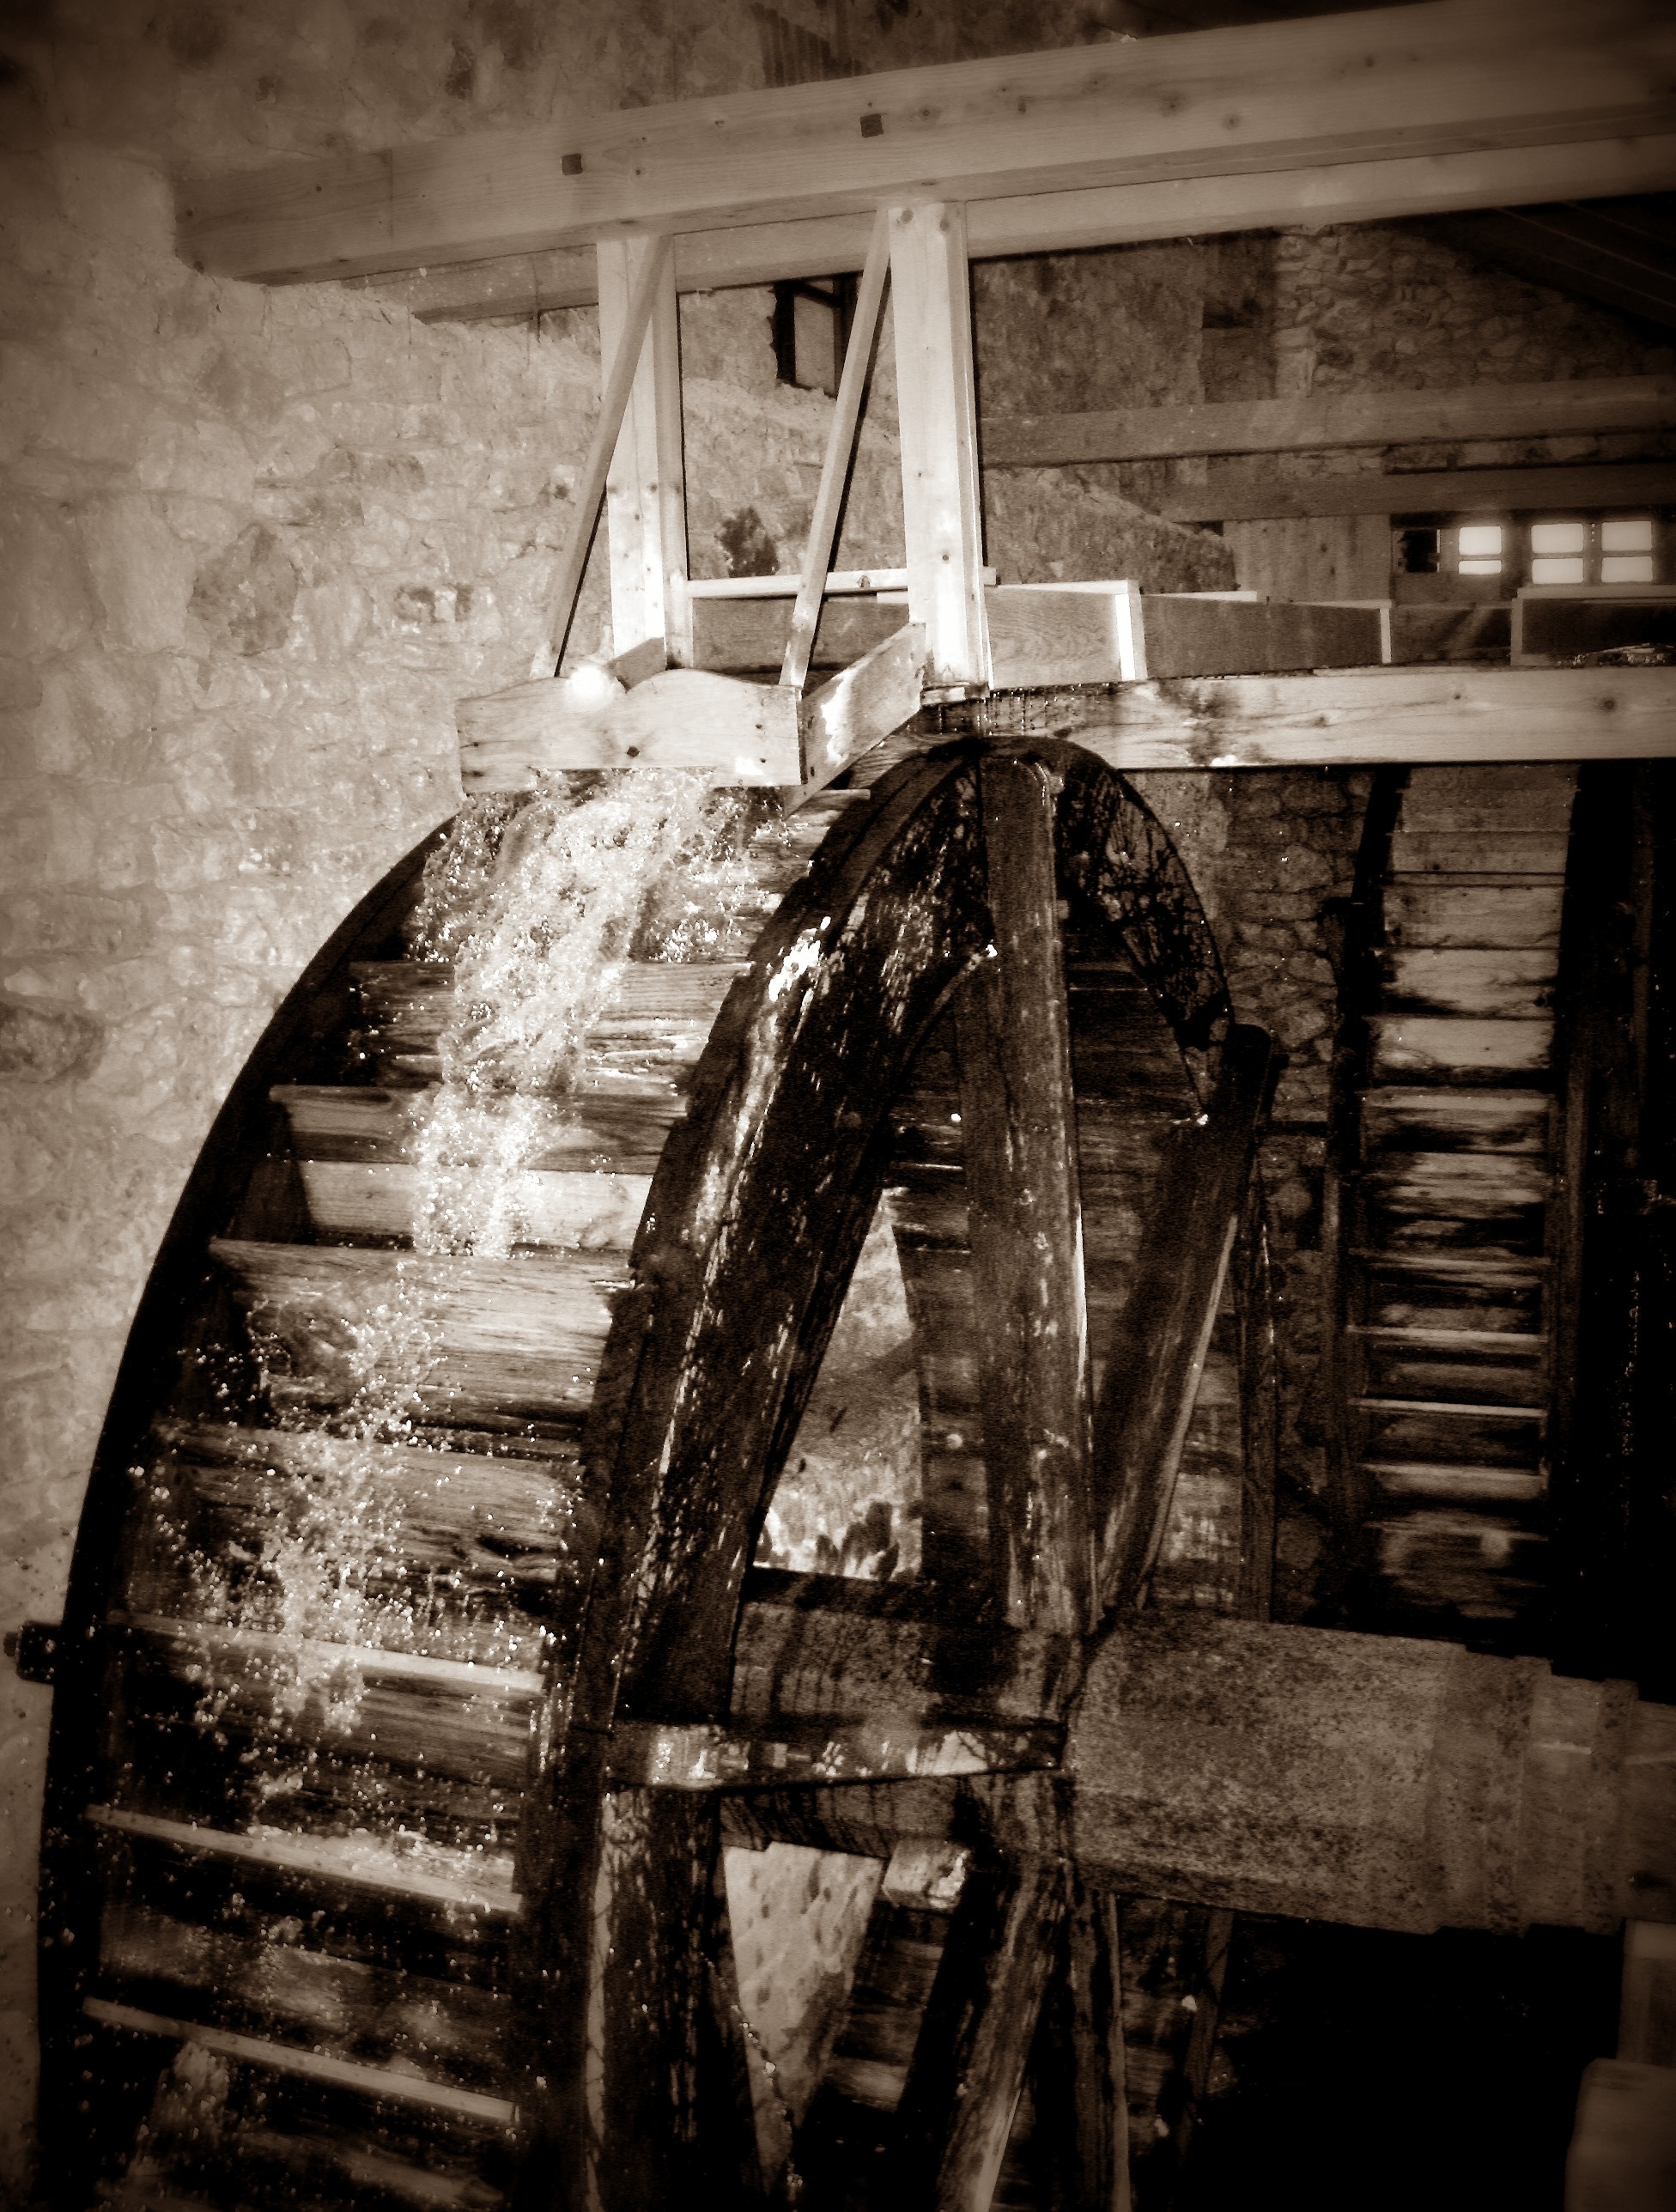
light, black and white, wood, white, windmill, ferris wheel, machine, darkness, industry, black, monochrome, mill, temple, photograph, shape, amp shipping, monochrome photography